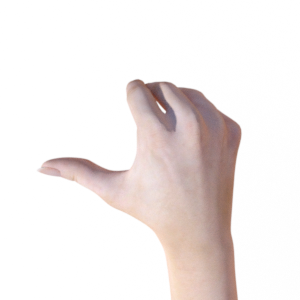
Label: rock